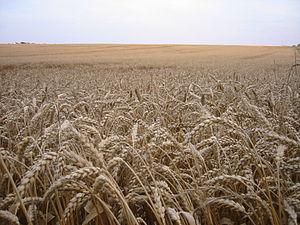
Champs de blé en Bourgogne
En agriculture, un champ est un espace de terre arable cultivé. Il est le plus souvent labouré. Dans l'usage courant, on précise souvent son usage, pour sa valeur ajouté cultivé: champ de betterave, de blé, de seigle, d'avoine, etc., bien que la nécessaire rotation des cultures puisse en changer temporairement la destinée. Une culture sans labour est également parfois possible pour certaines récoltes. Champ désigne donc une parcelle de terre à culture souvent unique, plus soignée, semée, labourée, irriguée, plus bornée, délimité, etc., alors que prés sous entend un fourrage où cohabitent des espèces apportées et endémiques naturelles, une terre rarement retournée, moins plane, moins riche, moins amendée et de moindre valeur.
L’été est l'une des quatre saisons de l'année, dans les zones tempérées et polaires de la planète. L'été suit le printemps et précède l'automne.